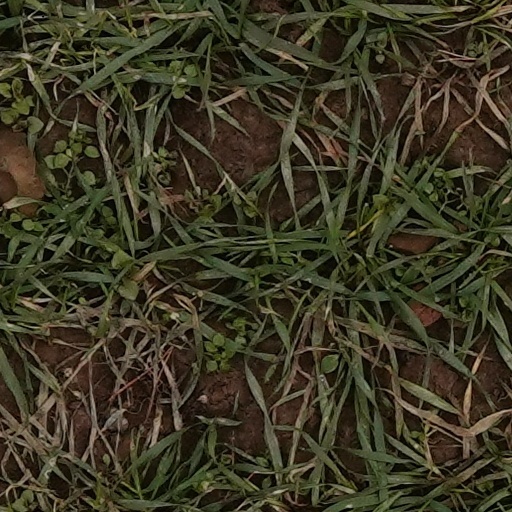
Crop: wheat